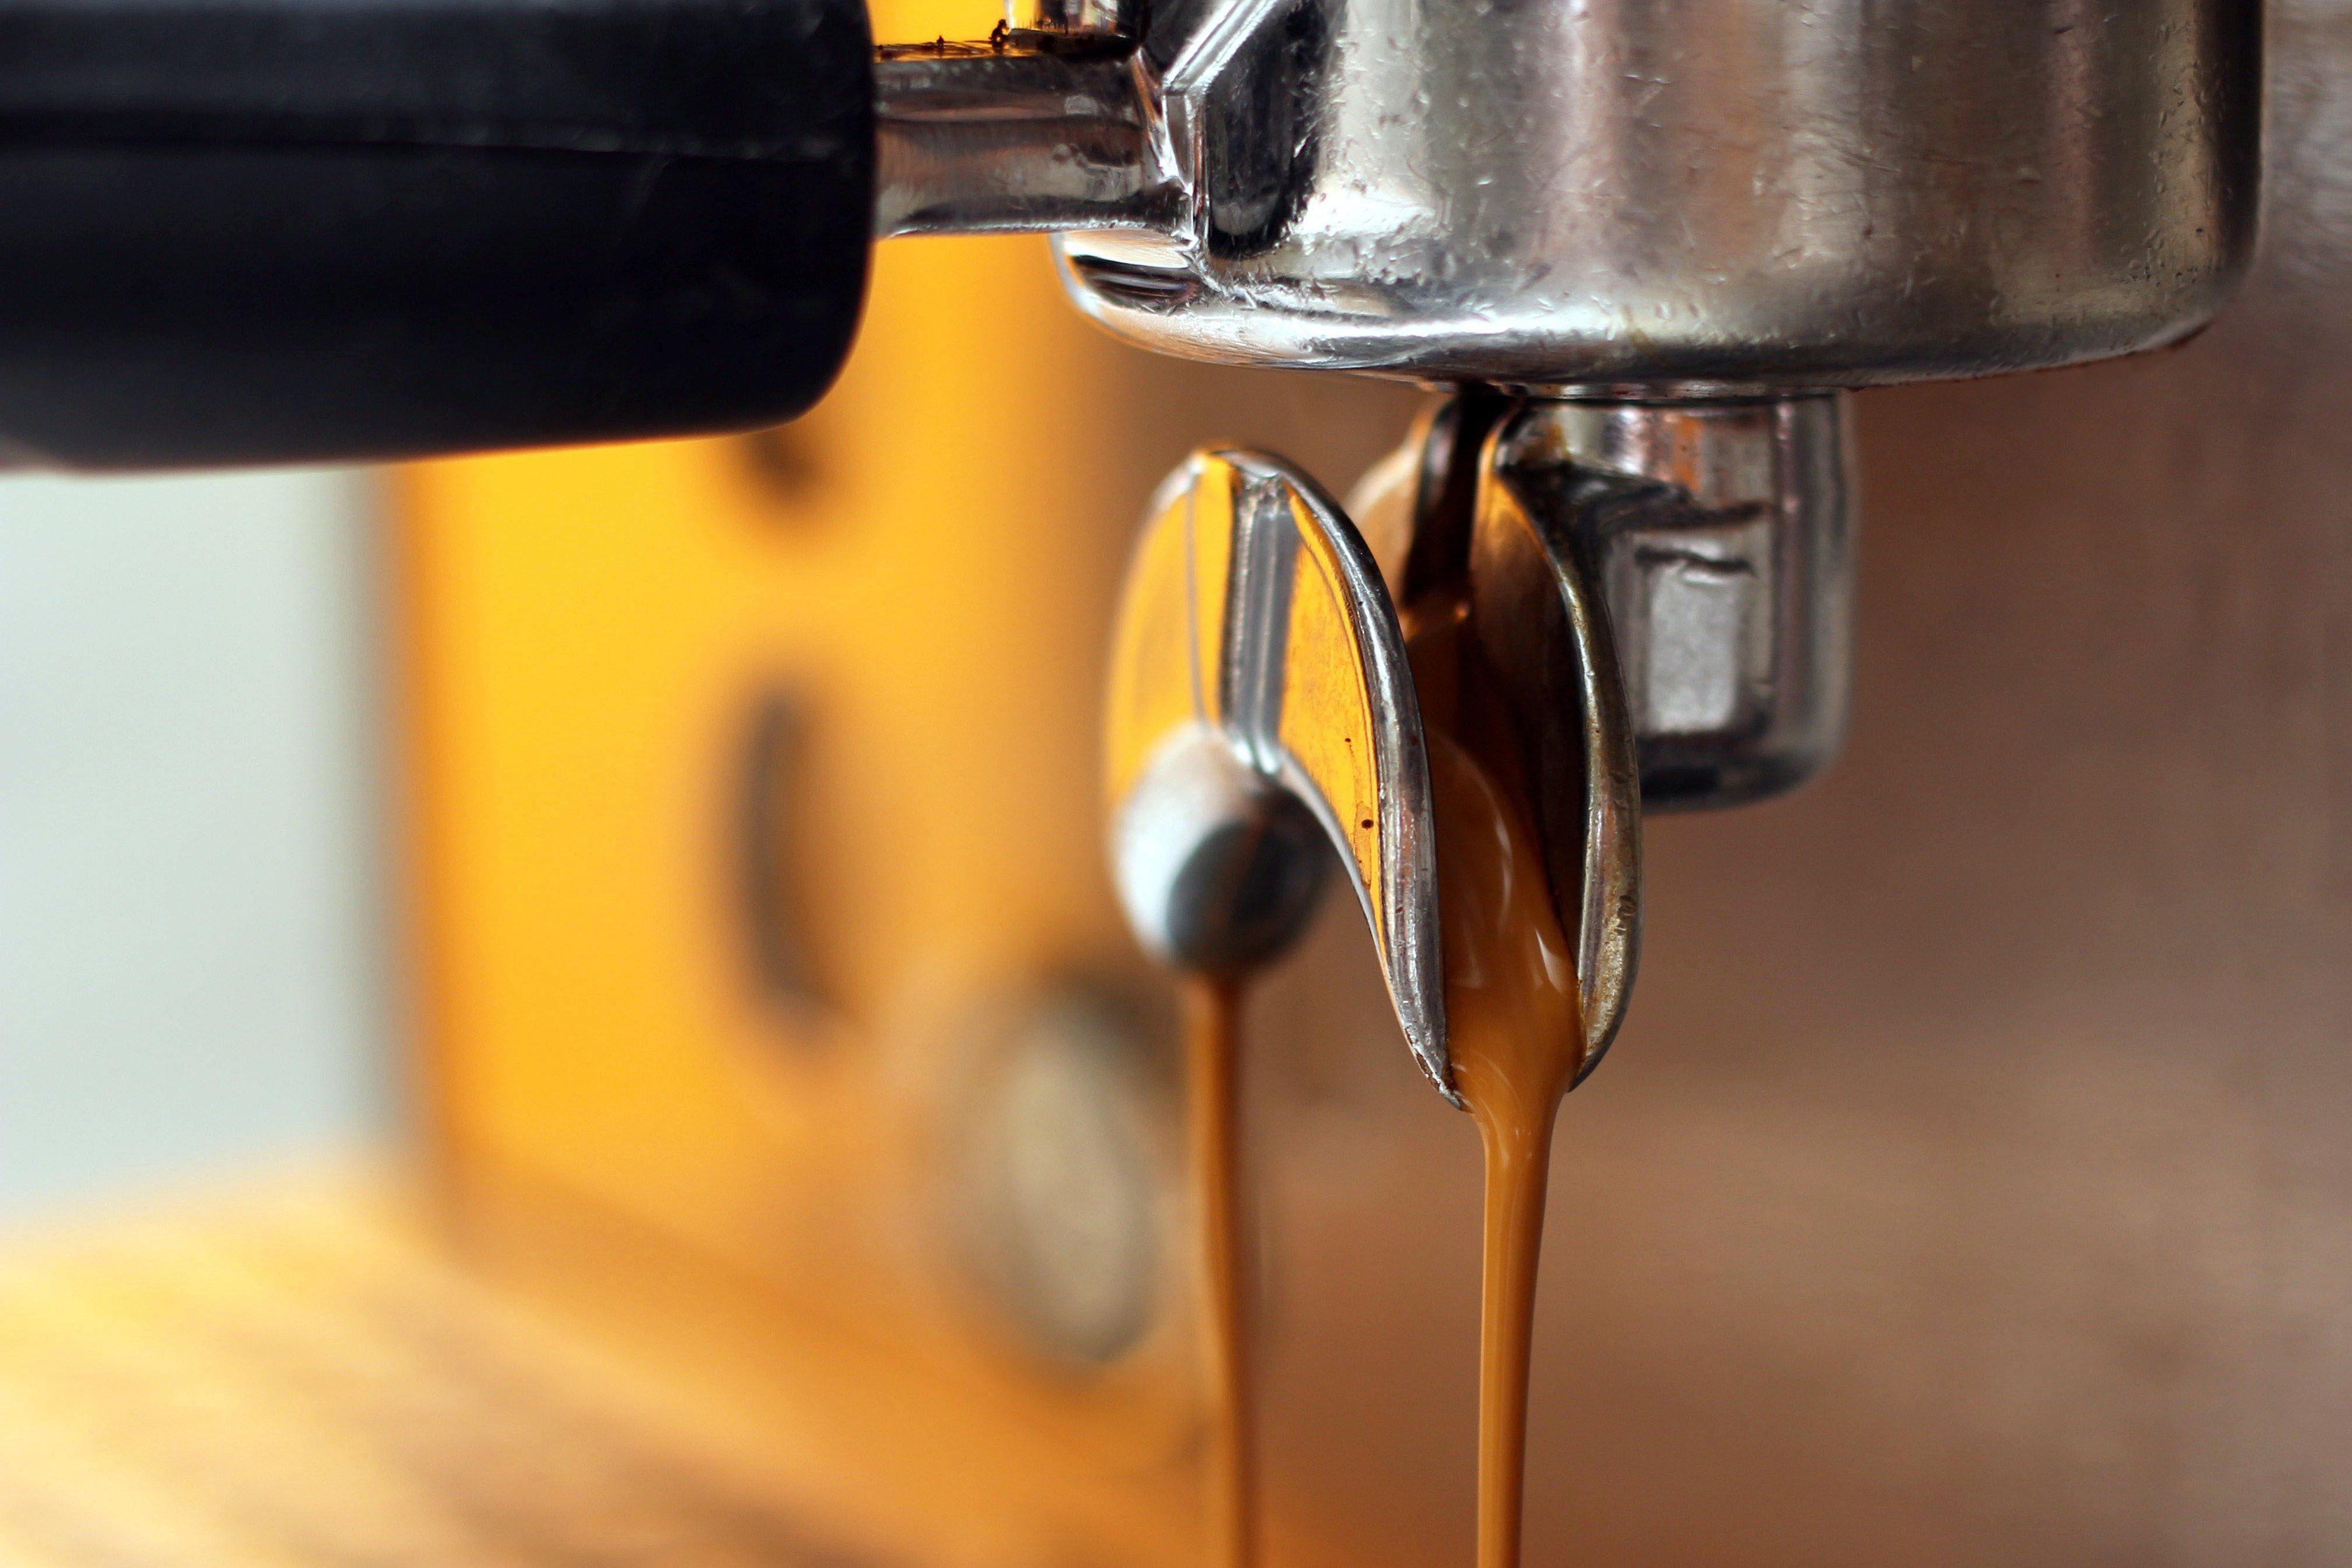
Portafilter, espresso machine, small appliance, espresso